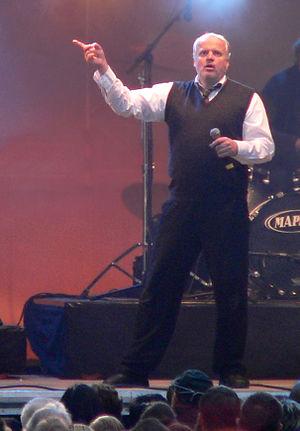
Hubert Kah est un chanteur allemand de synthpop, né le 21 mars 1961 à Reutlingen de parents commerçants.